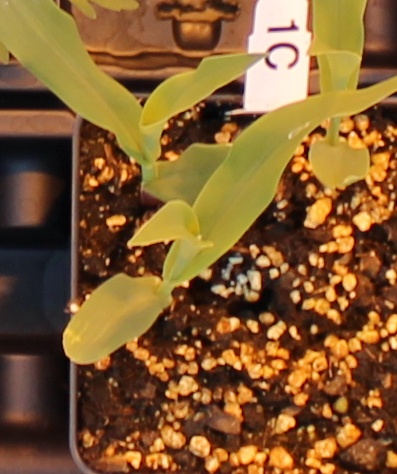
Label: Corn